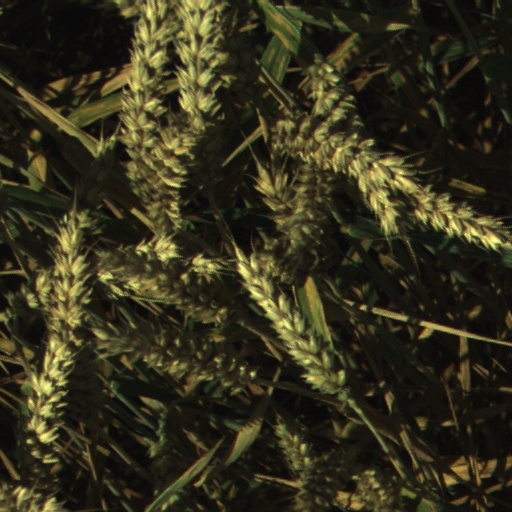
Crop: wheat